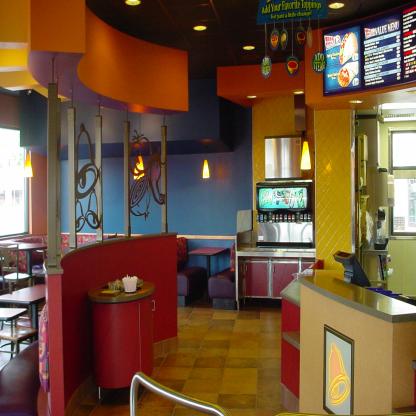
Scene: Indoor